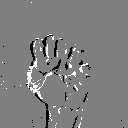
ASL letter: s